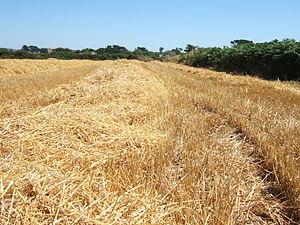
Paille dans un champ.